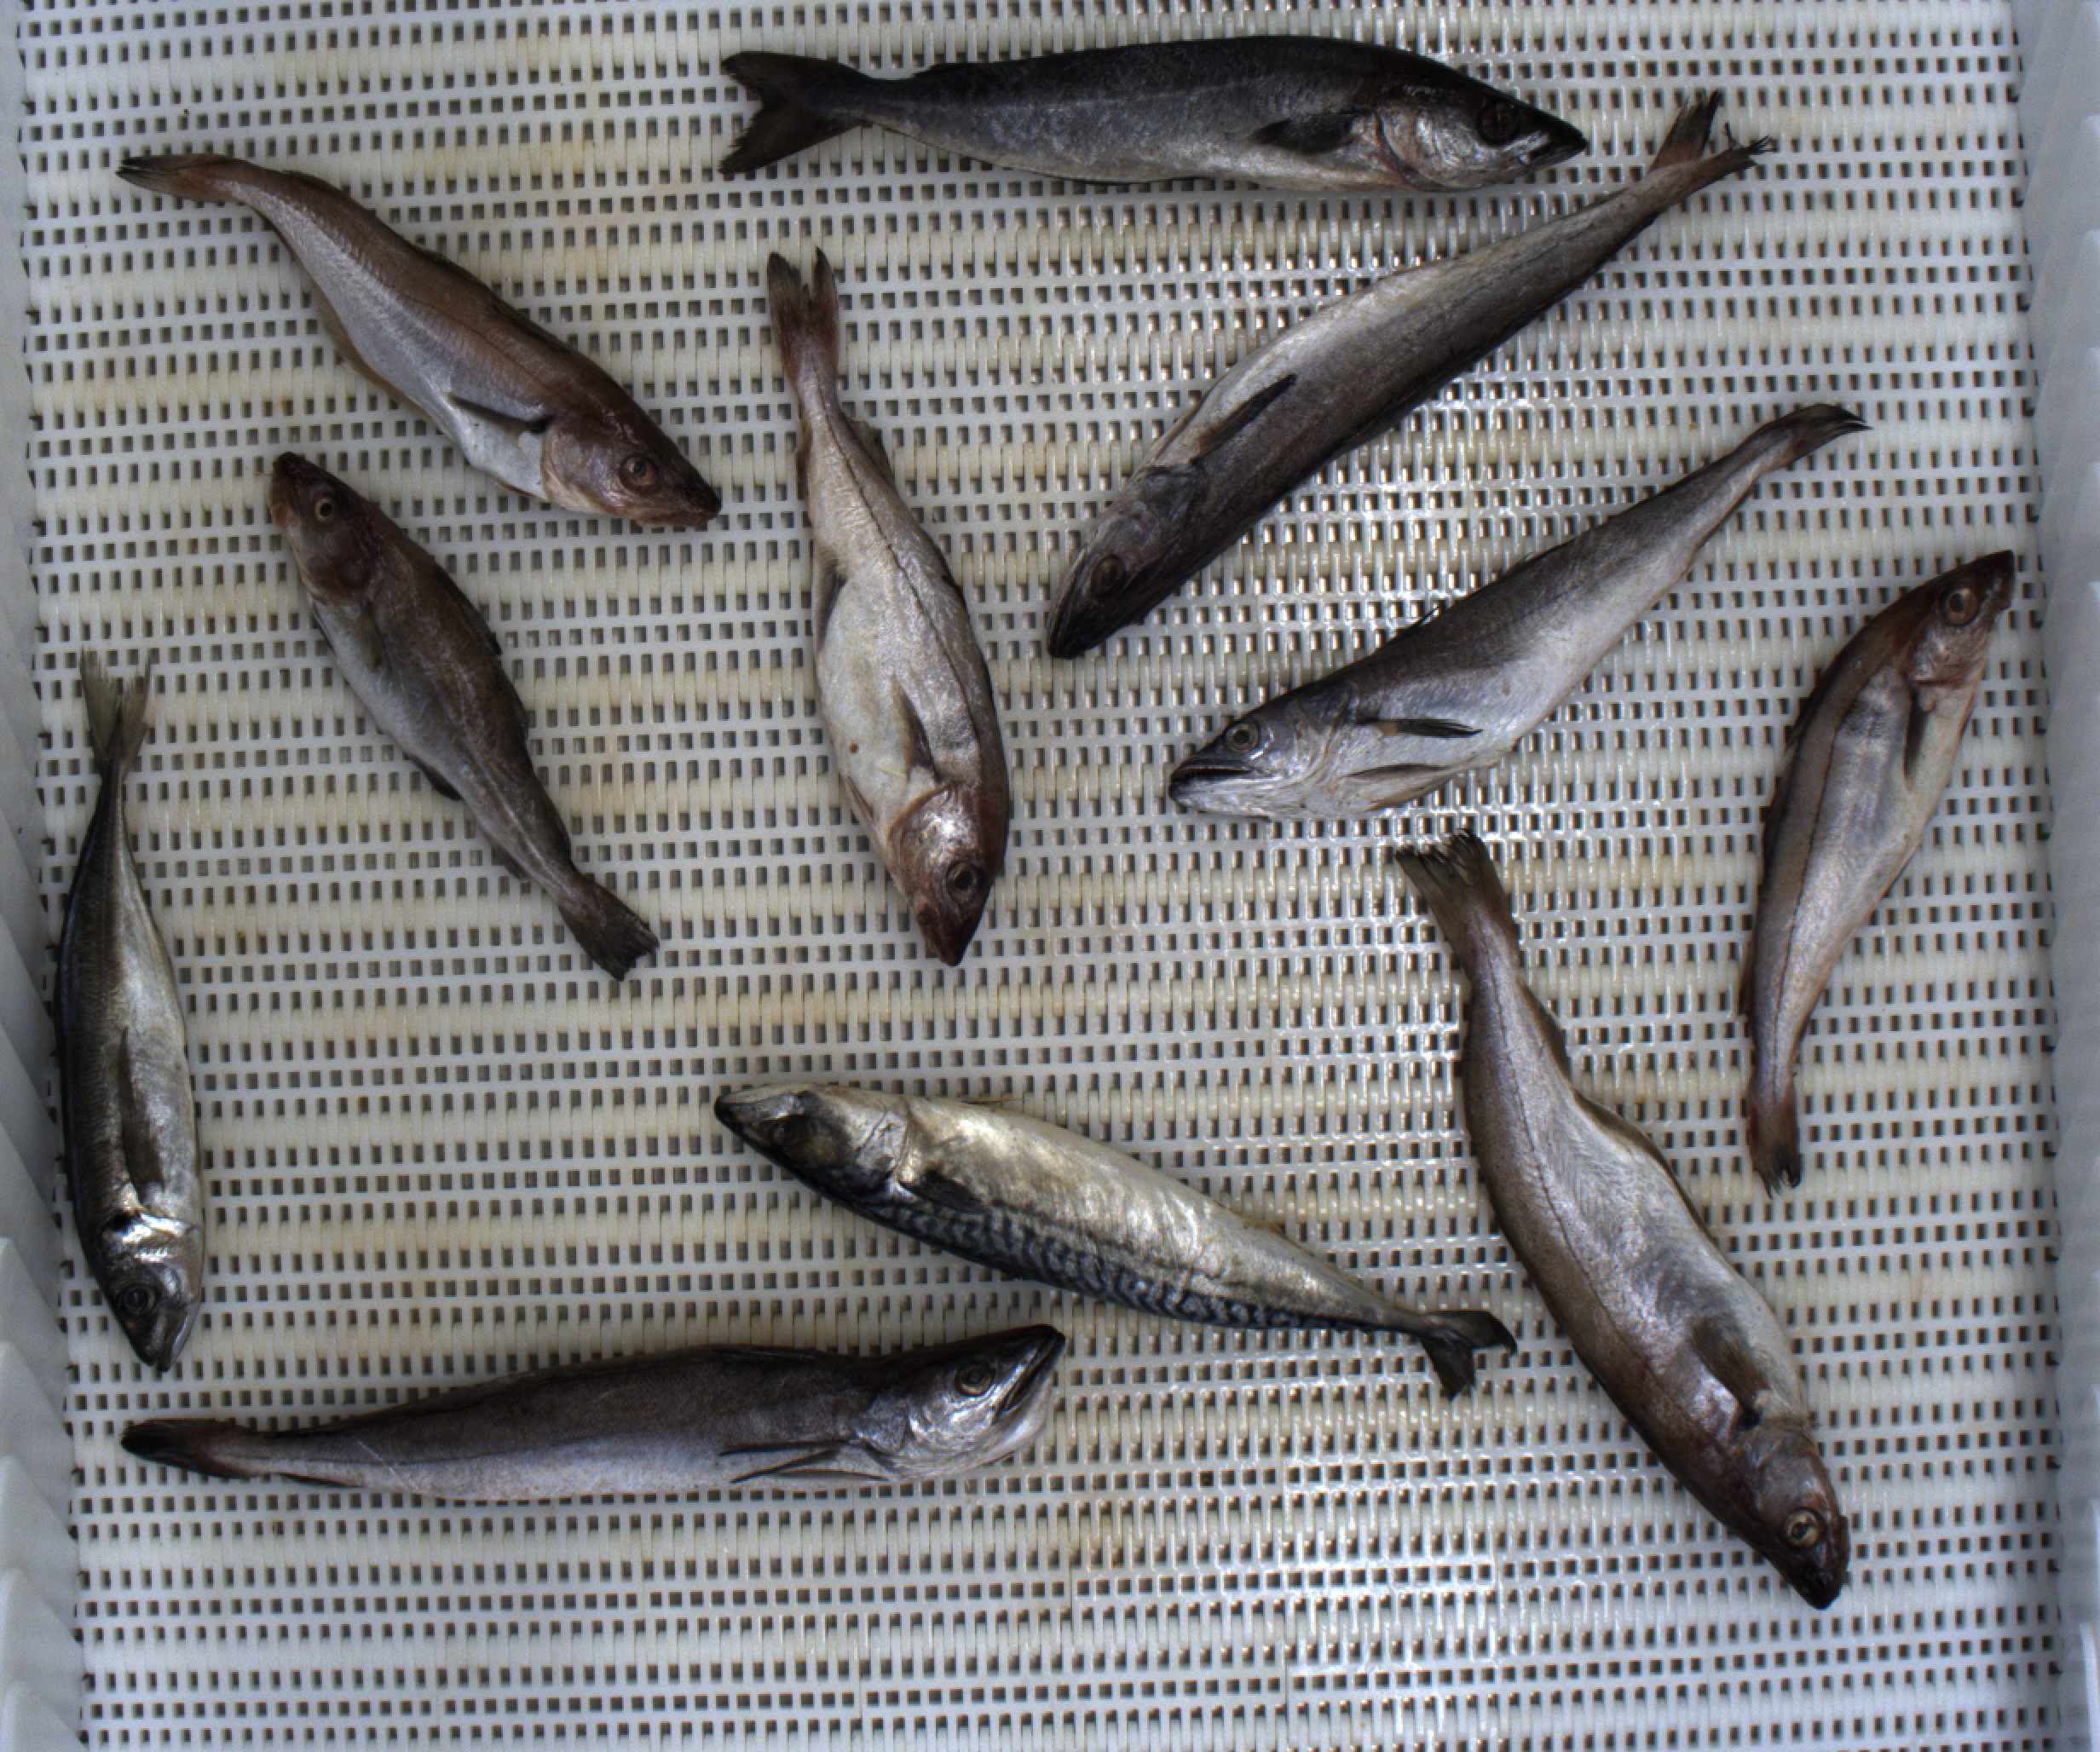
Total fish: 11
Cod: 1
Haddock: 2
Whiting: 2
Hake: 3
Horse mackerel: 1
Saithe: 1
Other: 1